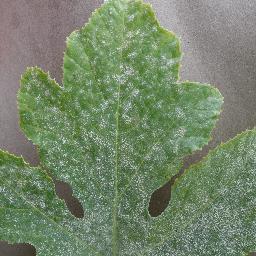
Label: Squash___Powdery_mildew